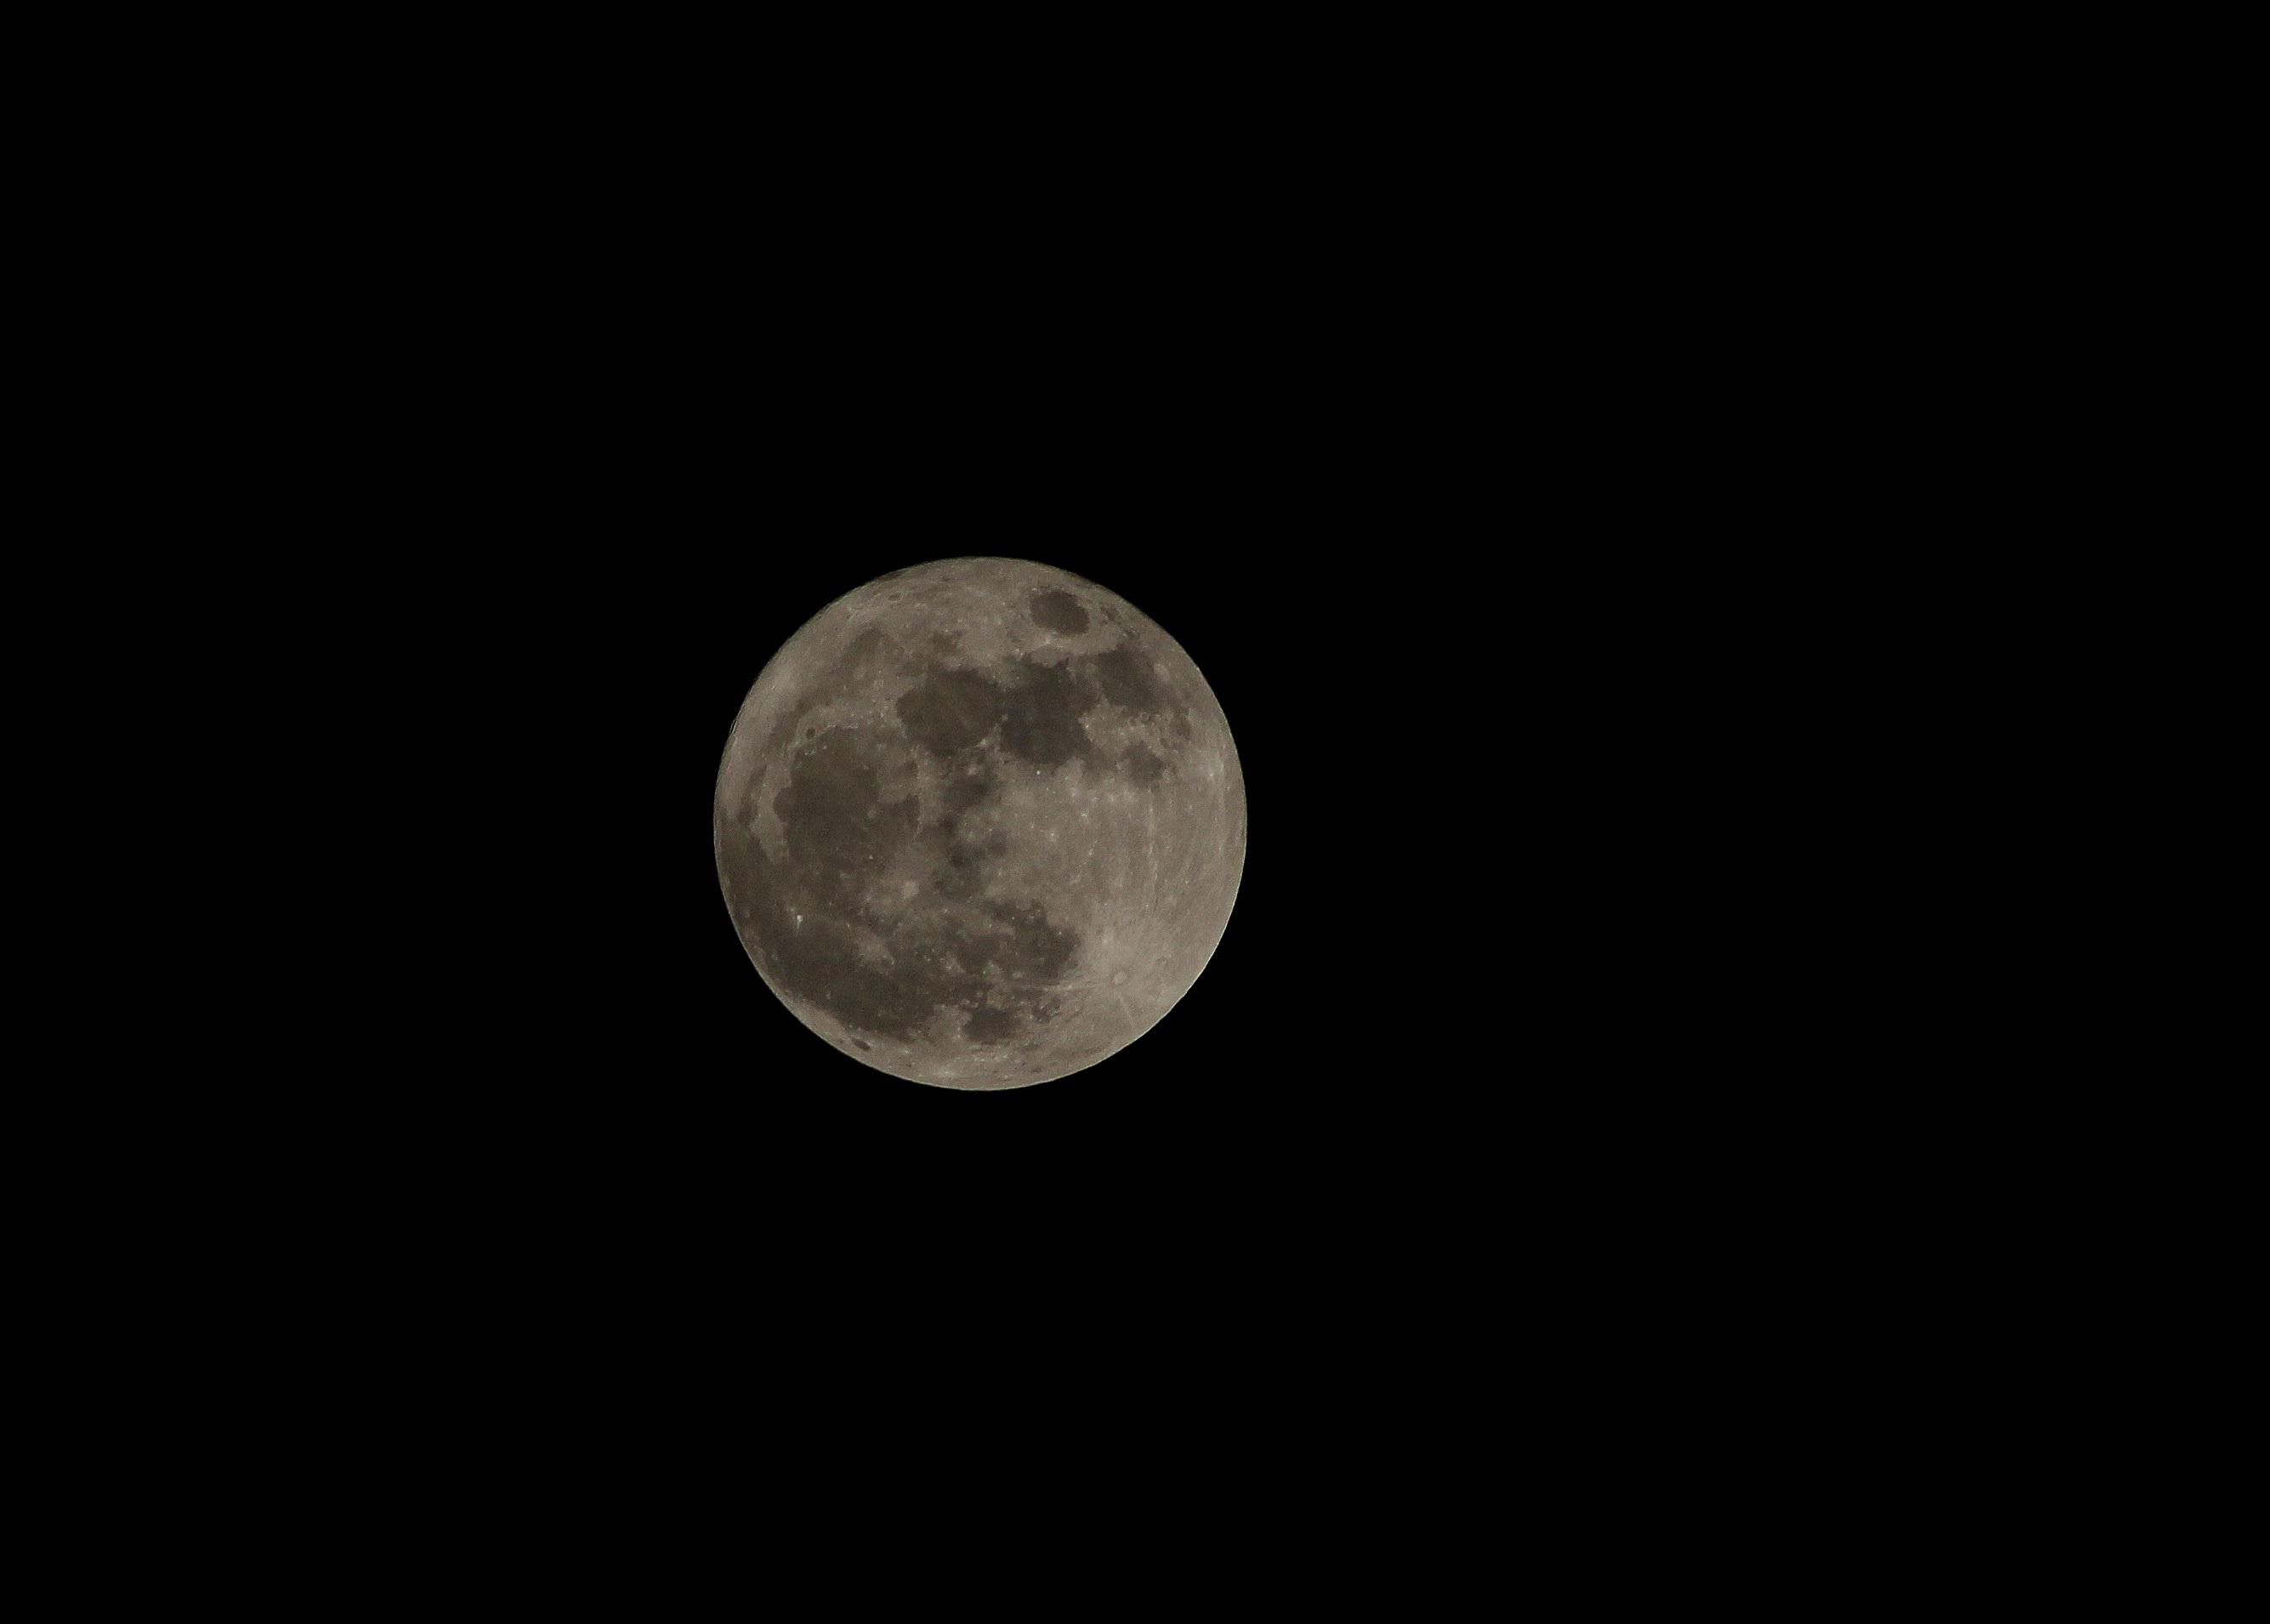
moon, full moon, black and white, astronomical object, atmosphere, circle, celestial event